Sunburst (film)

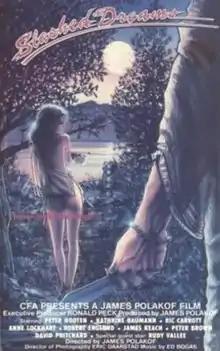

Sunburst is a 1975 American thriller film directed by James Polakof. The film is also known as Slashed Dreams (American video title), and stars Peter Hooten, Kathrine Baumann, Ric Carrott, Anne Lockhart, Robert Englund and Rudy Vallee.